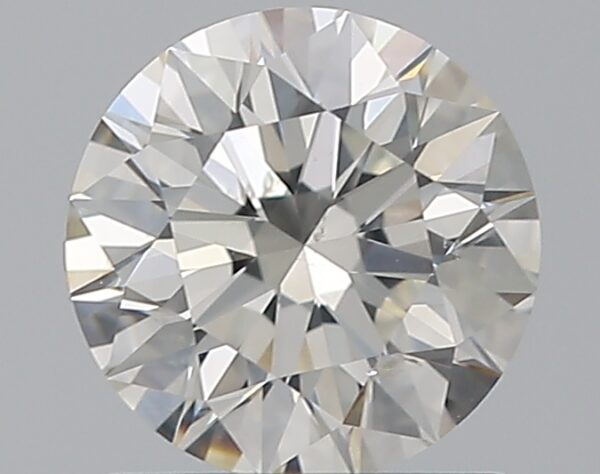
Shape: round
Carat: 1.01
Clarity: SI1
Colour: H
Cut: EX
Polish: EX
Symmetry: EX
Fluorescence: N
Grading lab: GIA
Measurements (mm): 6.41 x 6.42 x 4